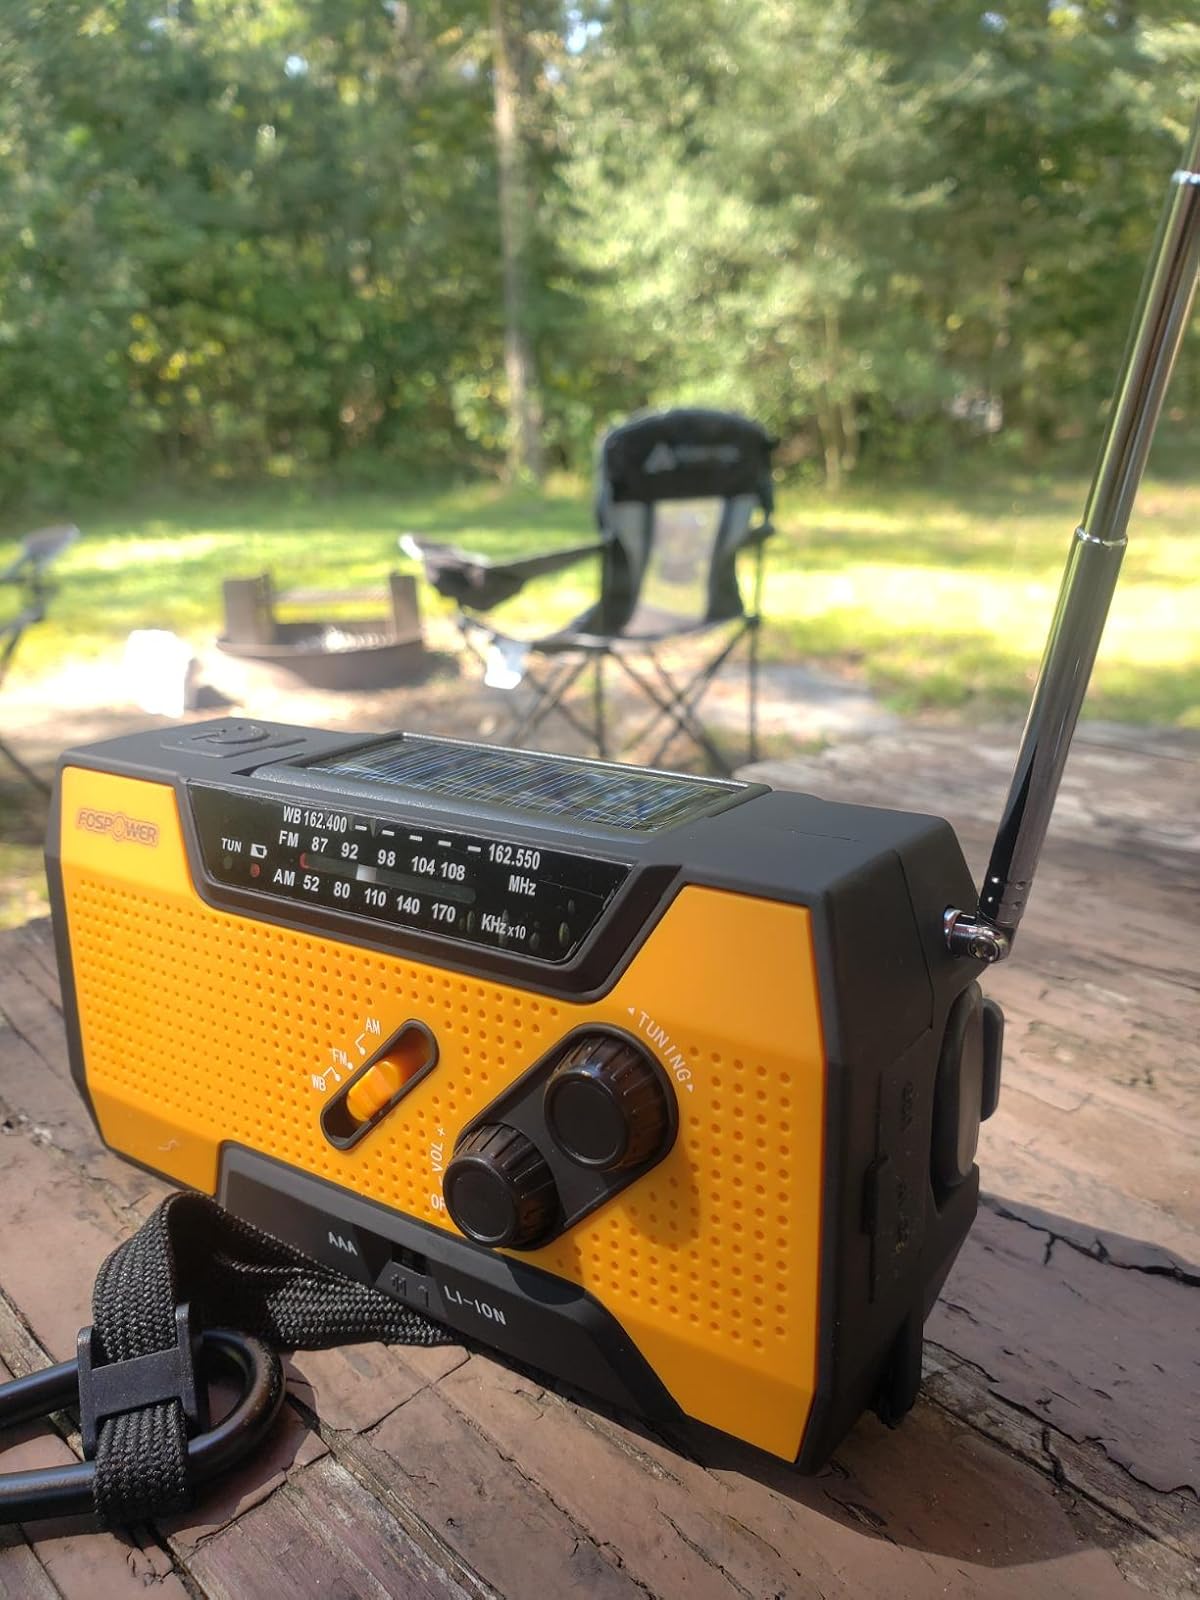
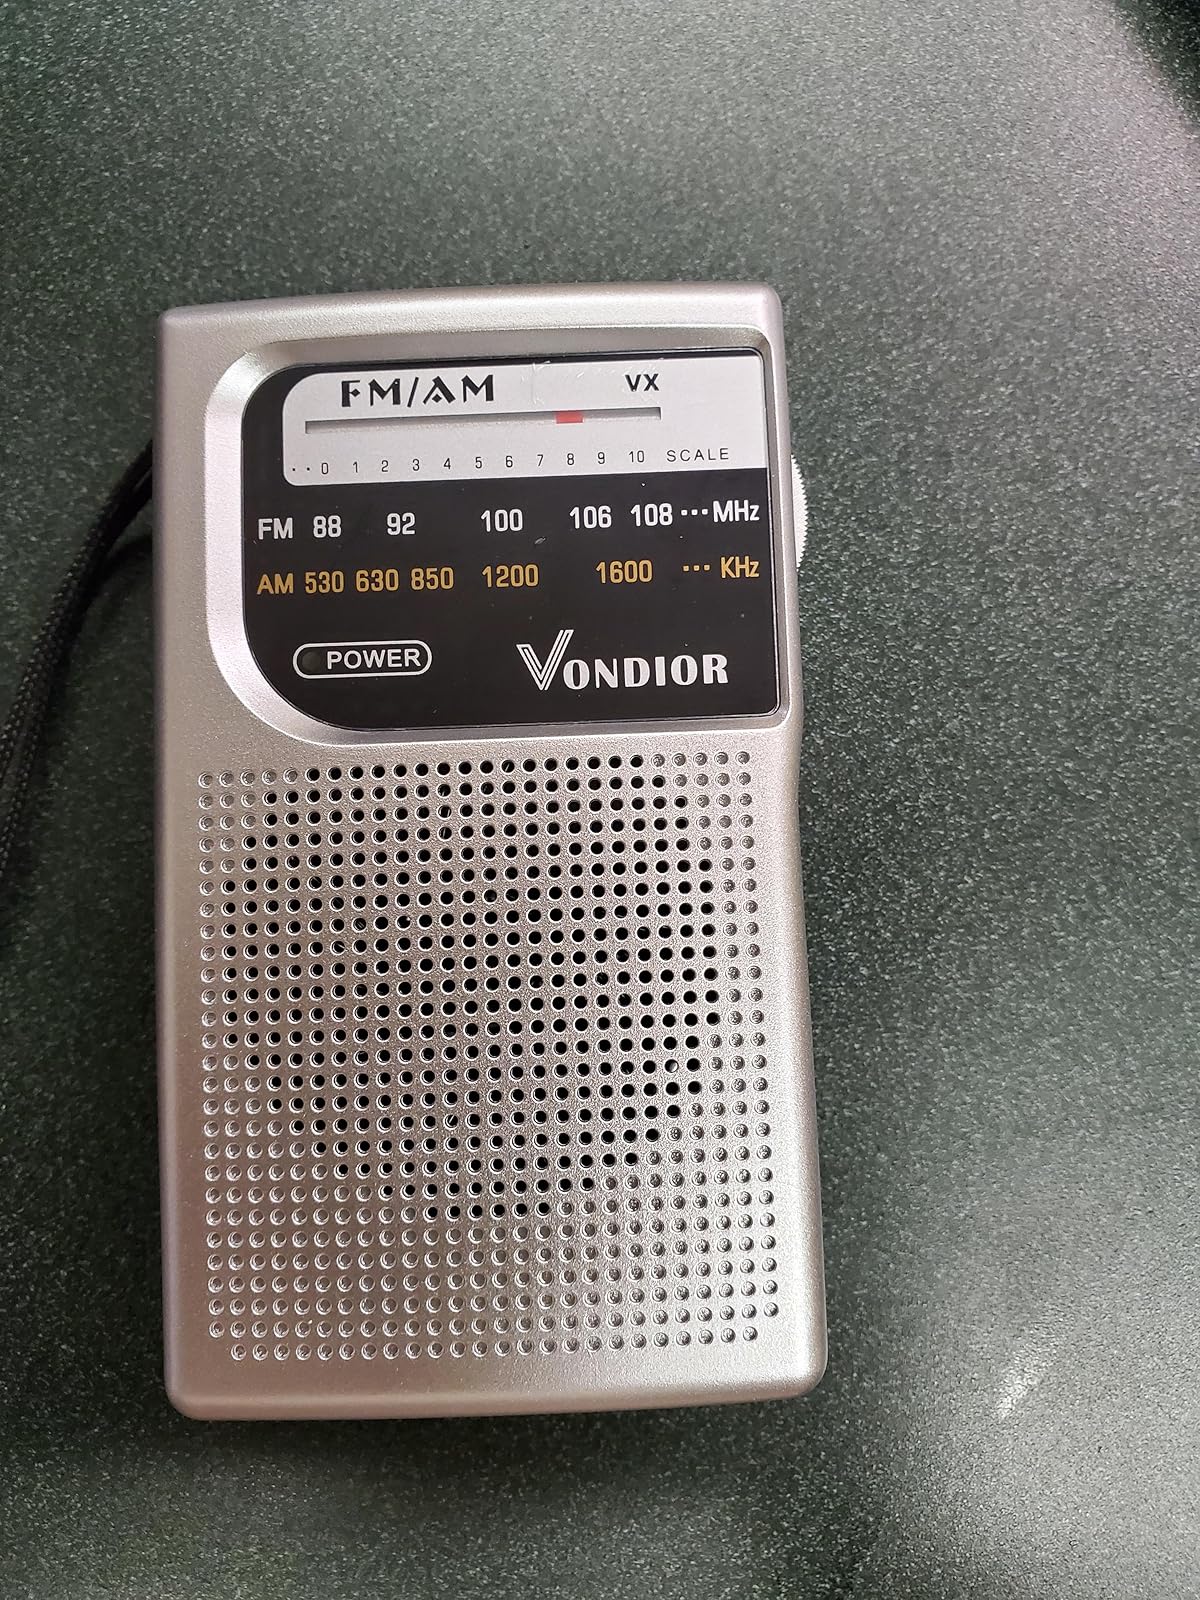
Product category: radio
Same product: no